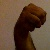
The image shows a hand gesture representing the letter 'M' in Indian Sign Language.